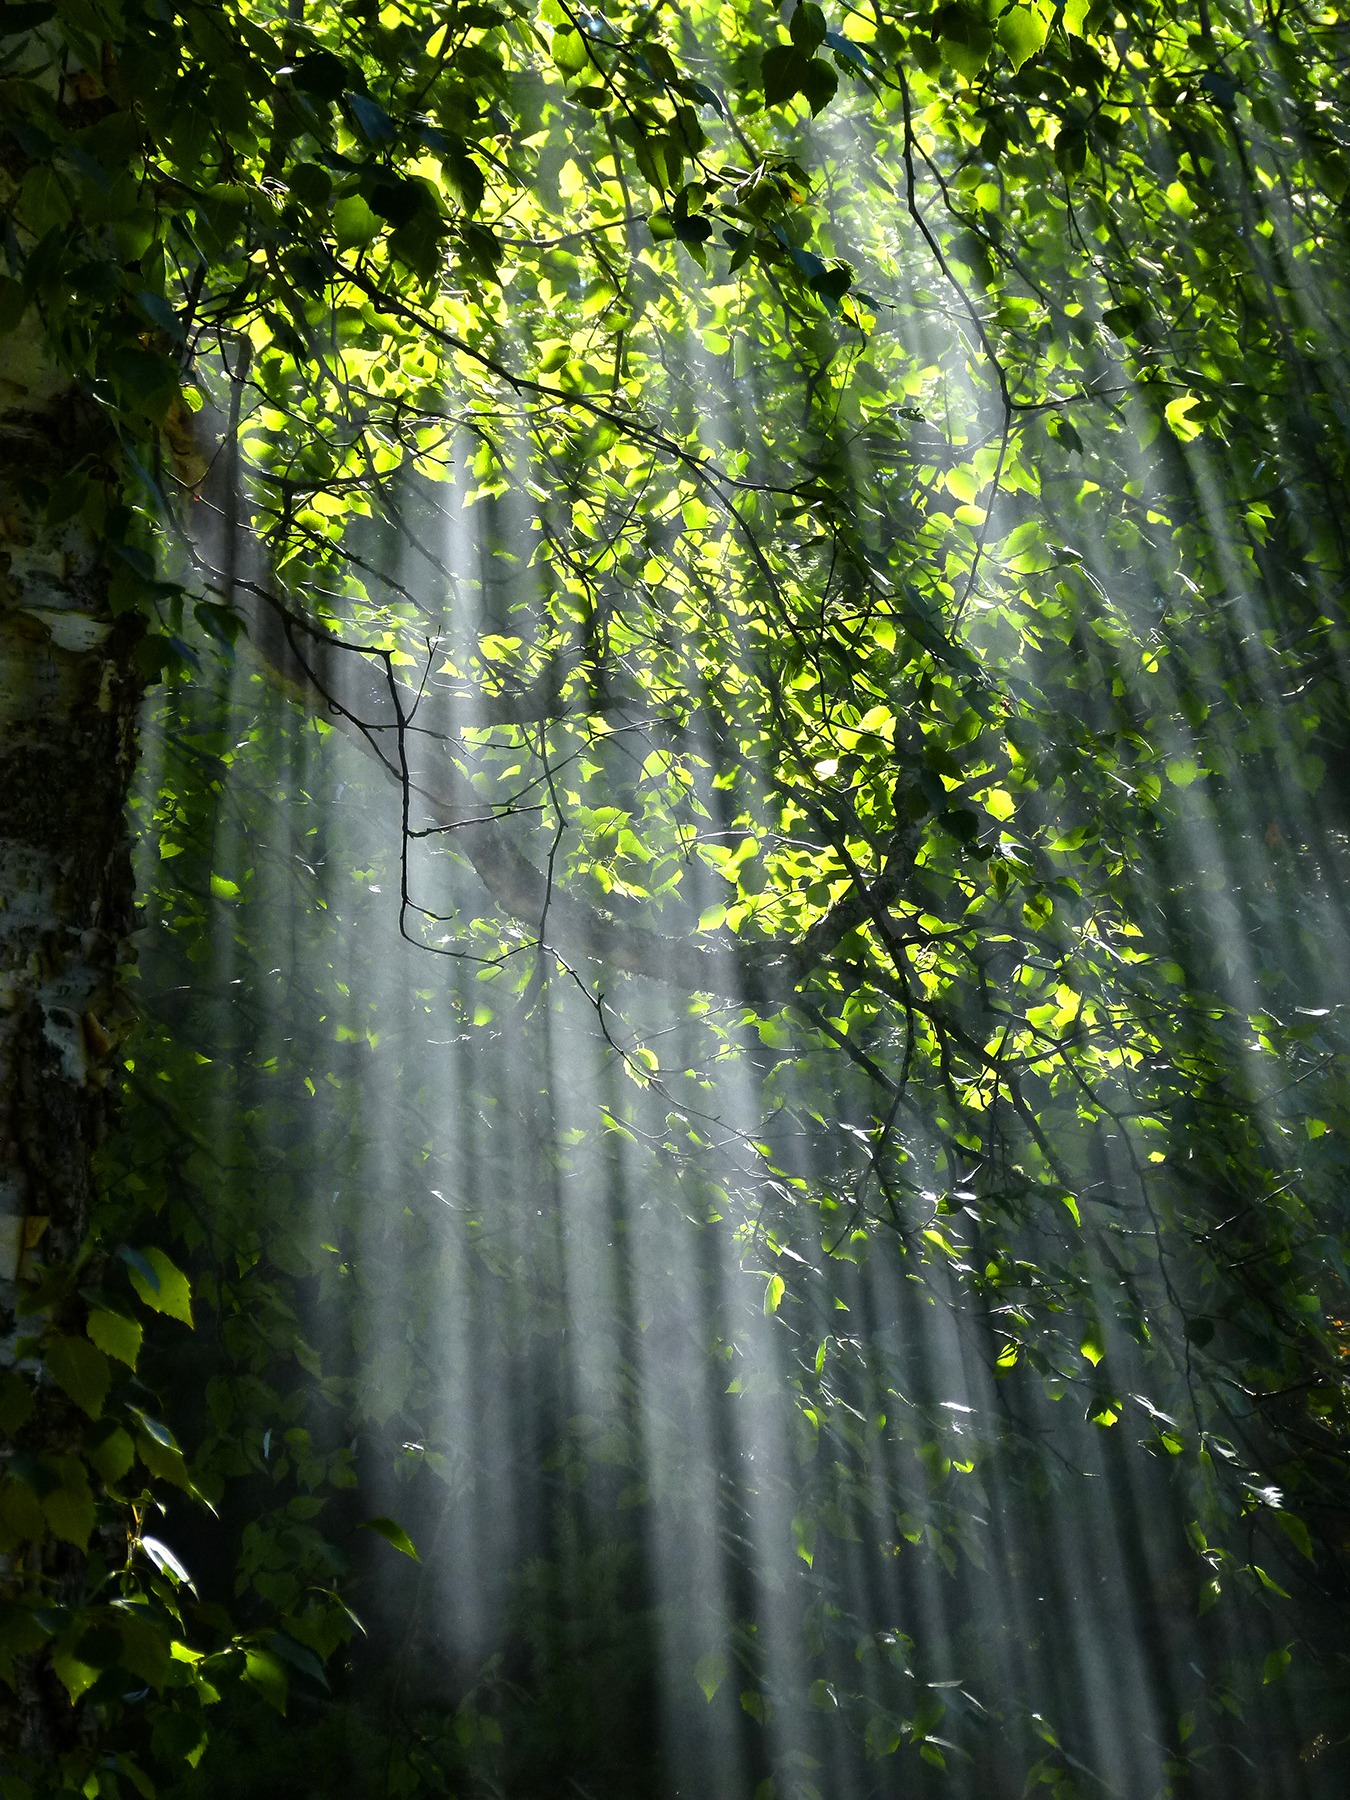
tree, water, nature, forest, grass, branch, light, plant, sunlight, leaf, flower, foliage, green, reflection, jungle, autumn, botany, season, trees, woods, rainforest, deciduous, woodland, habitat, sunbeams, water feature, ecosystem, natural environment, atmospheric phenomenon, grass family, woody plant